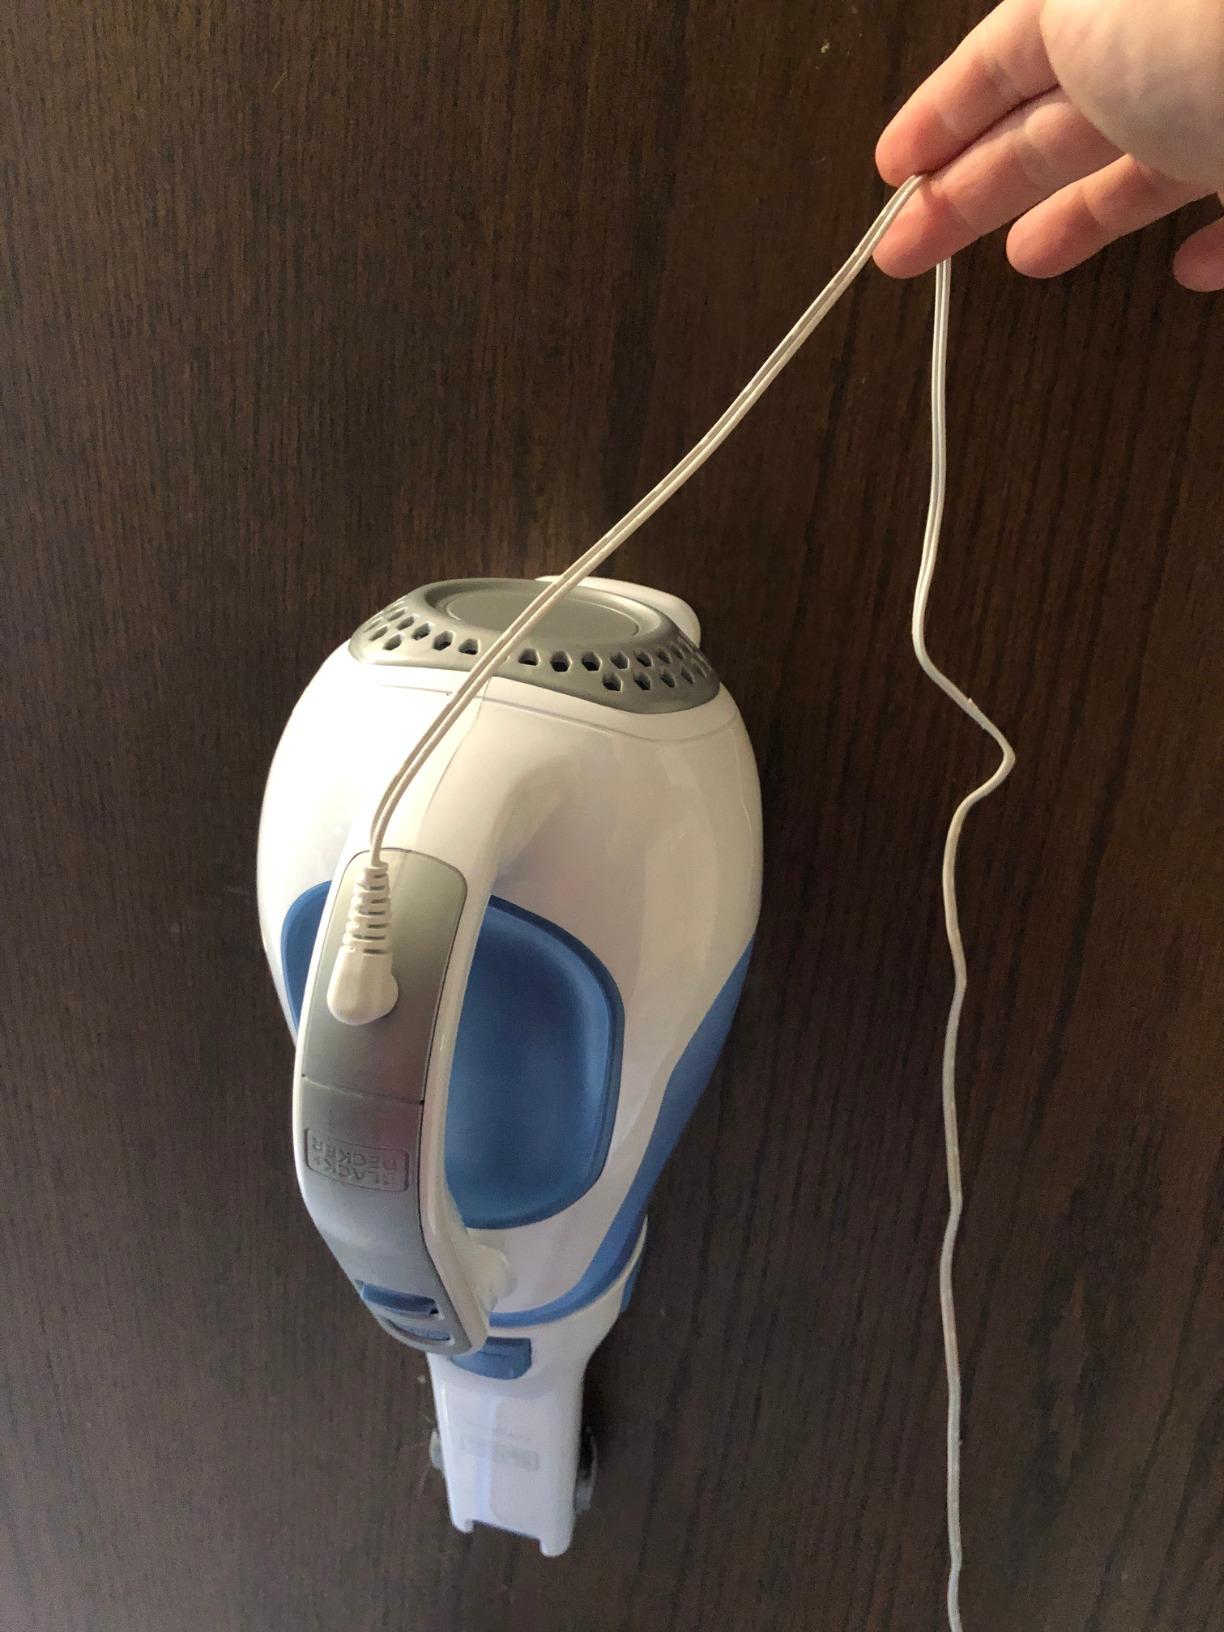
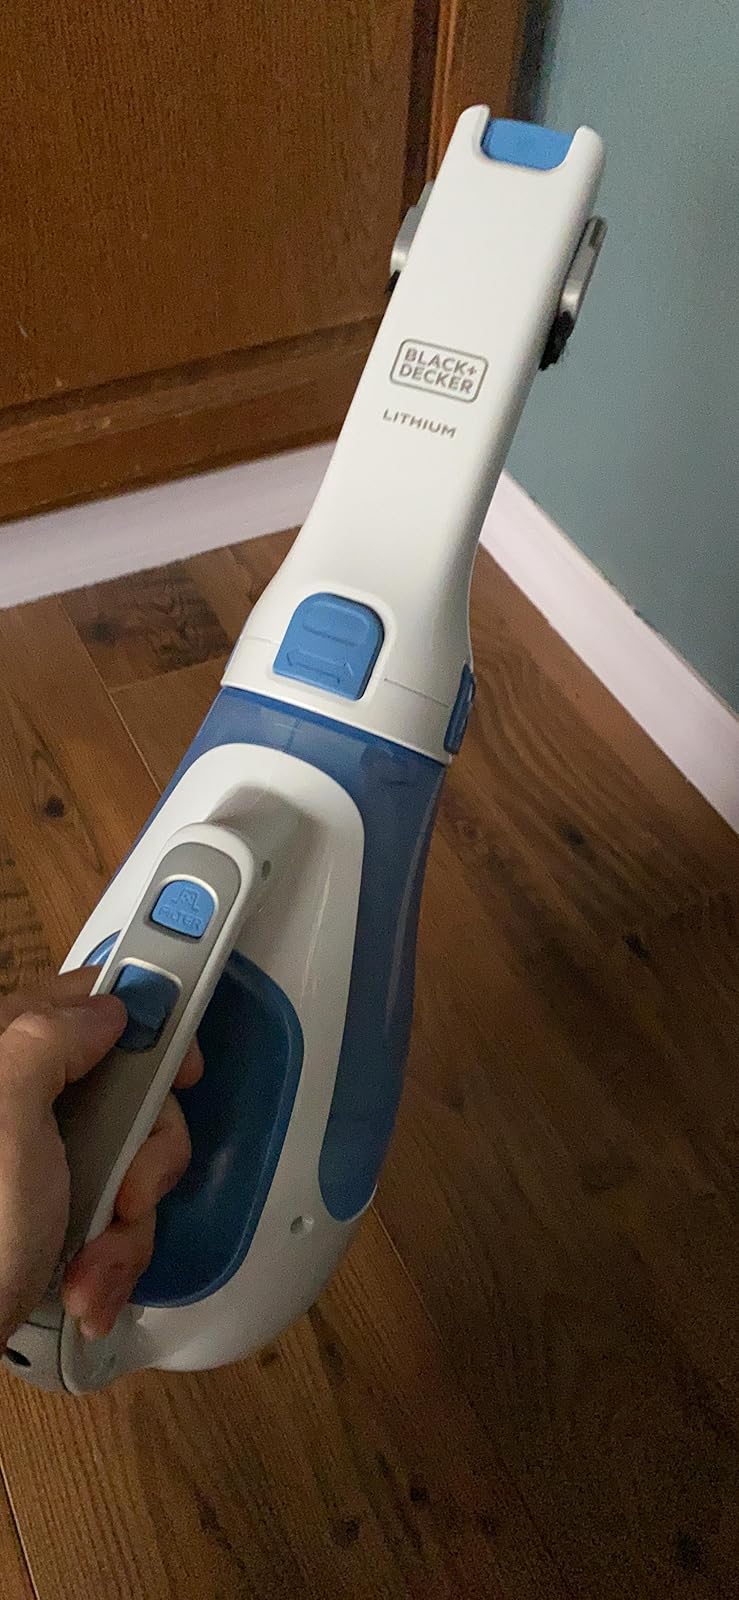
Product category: items_vacuum
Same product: yes